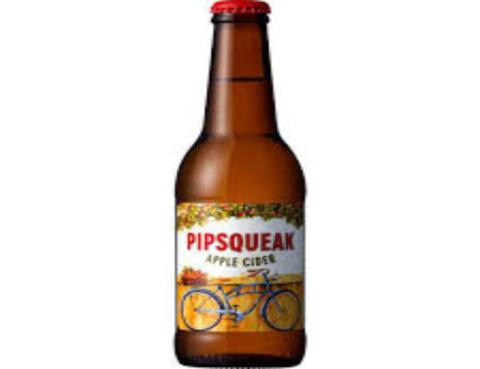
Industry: Food